1946 Turin Grand Prix

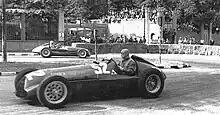
Second place finisher Jean-Pierre Wimille in front of winner Achille Varzi

Almost instantly after the start of the race, polesitter Farina experienced an irreparable transmission failure, while Whitehead managed to get into the lead before problems with his supercharger led to him dropping down the order. This left the Alfas to break away from the pack. Maserati's challenge was not aided by team leader Nuvolari, who, seeming to be suffering from suspension problems from the start, lost one of his rear wheels on lap 10. Thankfully, he managed to bring the car to a stop without further incident, though the wheel itself ended up in the Po. The race, typical for the time, was one of high attrition; half of the field had retired by the mid-point when the rain began. In the end, the front-runners consisted of Wimille in first and Varzi in second, but still in hot pursuit. It seemed as though Wimille would be able to keep the lead until the end of the race, until lap 50 when the Alfa Romeo team held out a pit board for Wimille reading "1. Varzi; 2. Wimille", dictating the desired finishing order. Wimille then allowed Varzi past to give him the victory. Sommer crossed the line two laps down to take third, and the crowd was very impressed with Chaboud's drive, having started last and finishing fourth, albeit five laps down to the leaders.